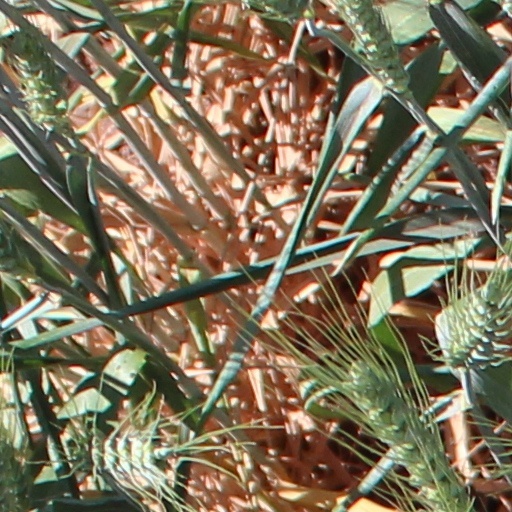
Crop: wheat